Chord-scale system

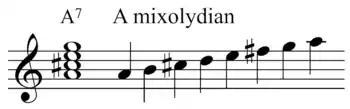
Dominant seventh chord normally paired with mixolydian scale, the fifth mode of the major scale.

The chord-scale system is a method of matching, from a list of possible chords, a list of possible scales. The system has been widely used since the 1970s.